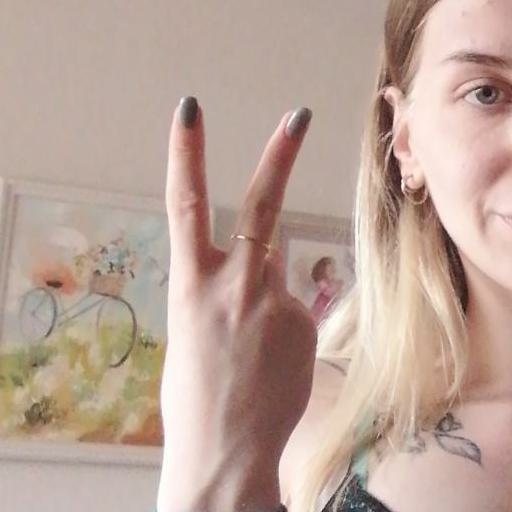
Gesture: peace_inverted